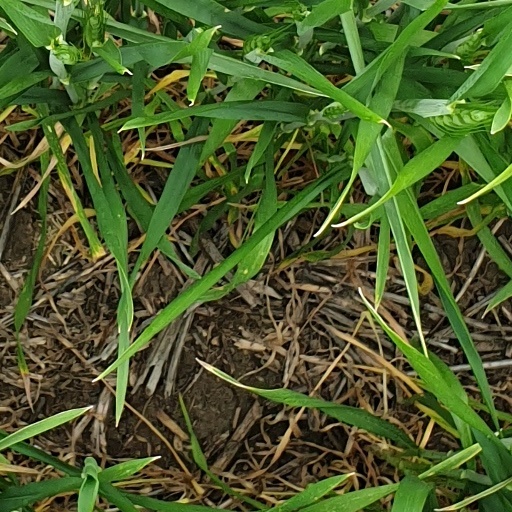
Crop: wheat